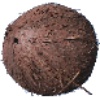
Label: Cocos 1